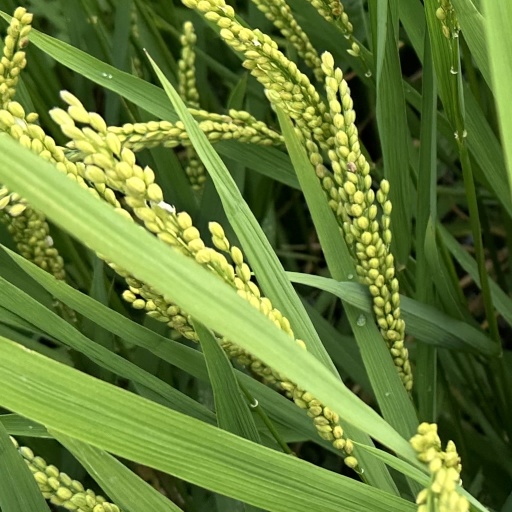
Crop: rice